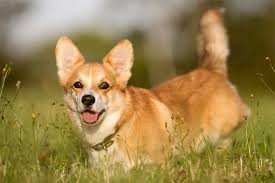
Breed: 205-n000029-Pembroke